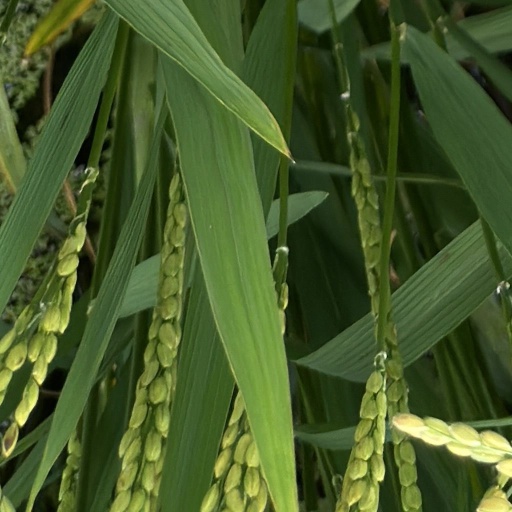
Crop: rice